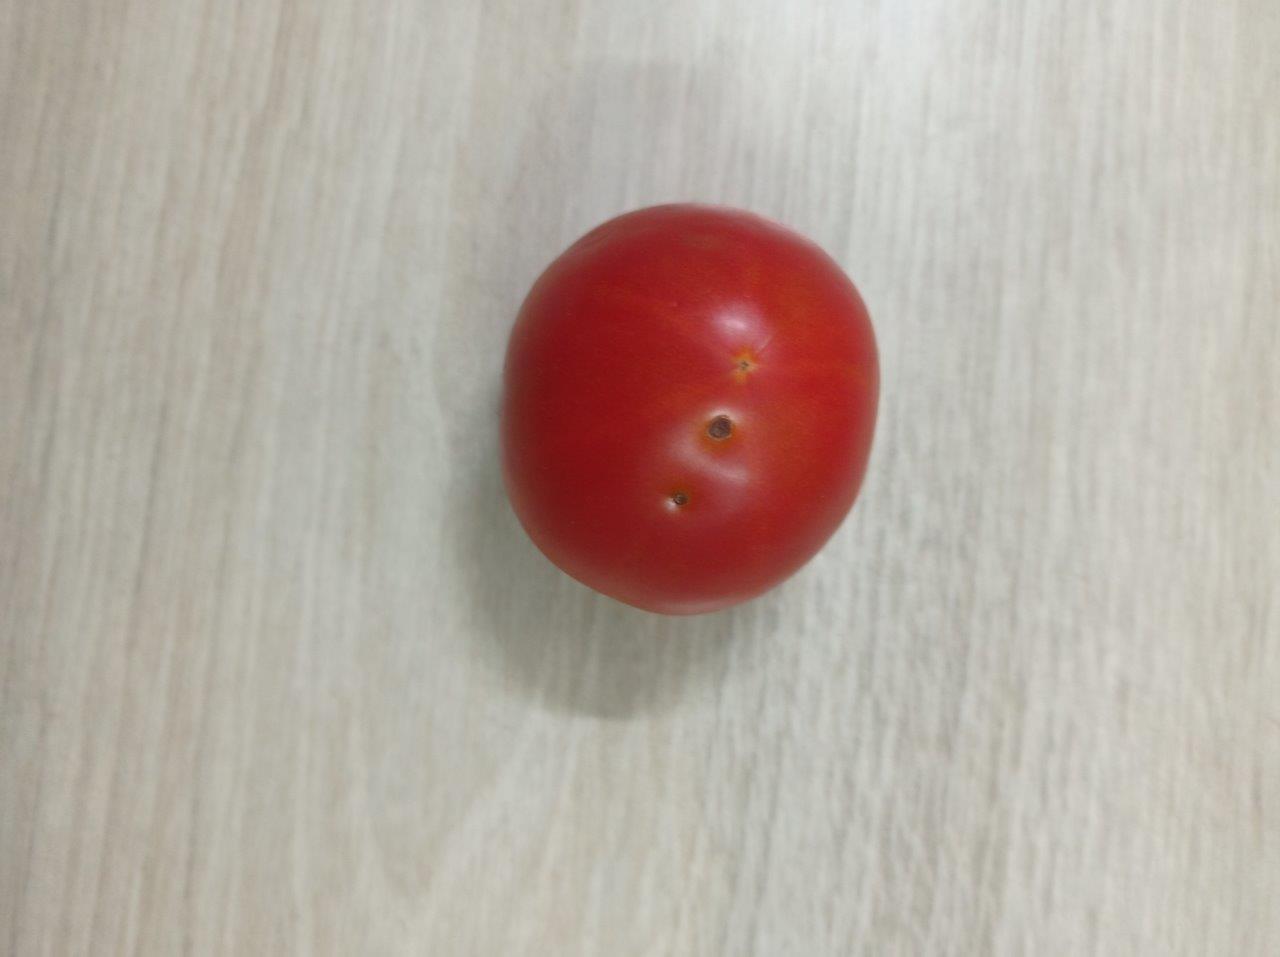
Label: Fresh